Vertex-transitive graph

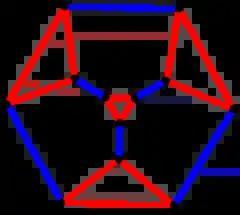
The edges of the truncated tetrahedron form a vertex-transitive graph (also a Cayley graph) which is not symmetric.

Finite vertex-transitive graphs include the symmetric graphs (such as the Petersen graph, the Heawood graph and the vertices and edges of the Platonic solids). The finite Cayley graphs (such as cube-connected cycles) are also vertex-transitive, as are the vertices and edges of the Archimedean solids (though only two of these are symmetric). Potočnik, Spiga and Verret have constructed a census of all connected cubic vertex-transitive graphs on at most 1280 vertices.